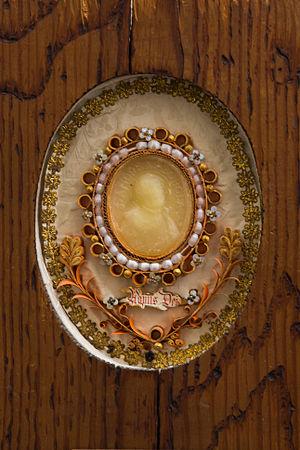
Agnus Dei représentant Saint André Bobola. Époque inconnue. Saint André Bobola, né le 30 novembre 1591 à Strachocina (Pologne) et mort (assassiné) le 16 mai 1657 à Janow Podlaski (Pologne), était un prêtre jésuite polonais. Travaillant au rapprochement entre orthodoxes et catholiques il fut torturé et assassiné en haine de la foi catholique. Il est un des saints patrons de la Pologne. Canonisé par le pape Pie XI en 1938 il est liturgiquement commémoré le 16 mai.
Un Agnus Dei est un objet de dévotion se présentant sous la forme d'un médaillon de cire blanche de forme ovale, très rarement ronde, avec d'un côté l'agneau pascal et de l'autre un sujet religieux varié, généralement la figure d'un saint. Il est solennellement béni par le pape.
L'expression chrétienne Agnus Dei, l'Agneau de Dieu, désigne également la représentation artistique d'un agneau portant une croix.
Saint André Bobola, né le 30 novembre 1591 à Strachocina et mort le 16 mai 1657 à Janow Polesski, était un prêtre jésuite polonais. Travaillant au rapprochement entre orthodoxes et catholiques, il fut torturé et assassiné en haine de la foi catholique. Il est un des saints patrons de la Pologne.